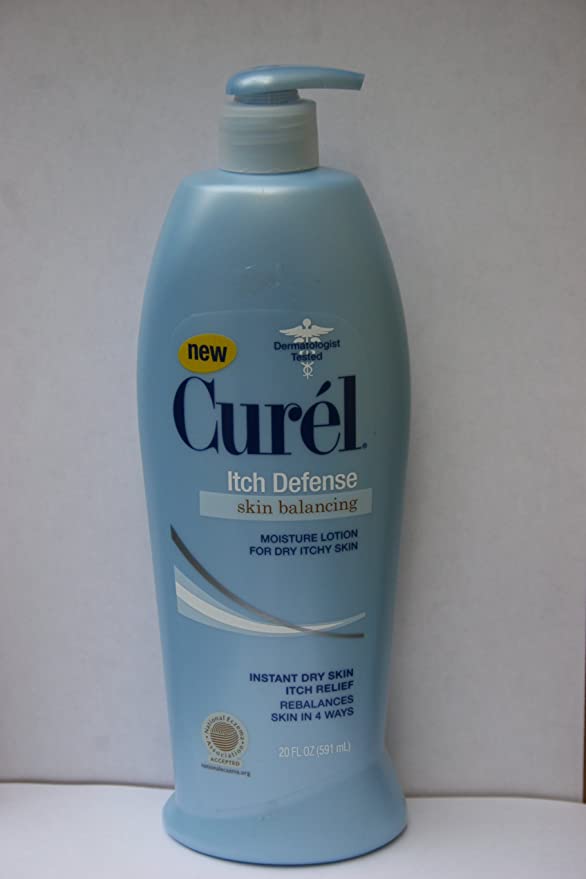
Waste category: plastic